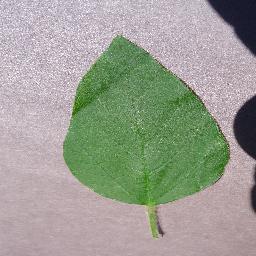
Label: Soybean___healthy